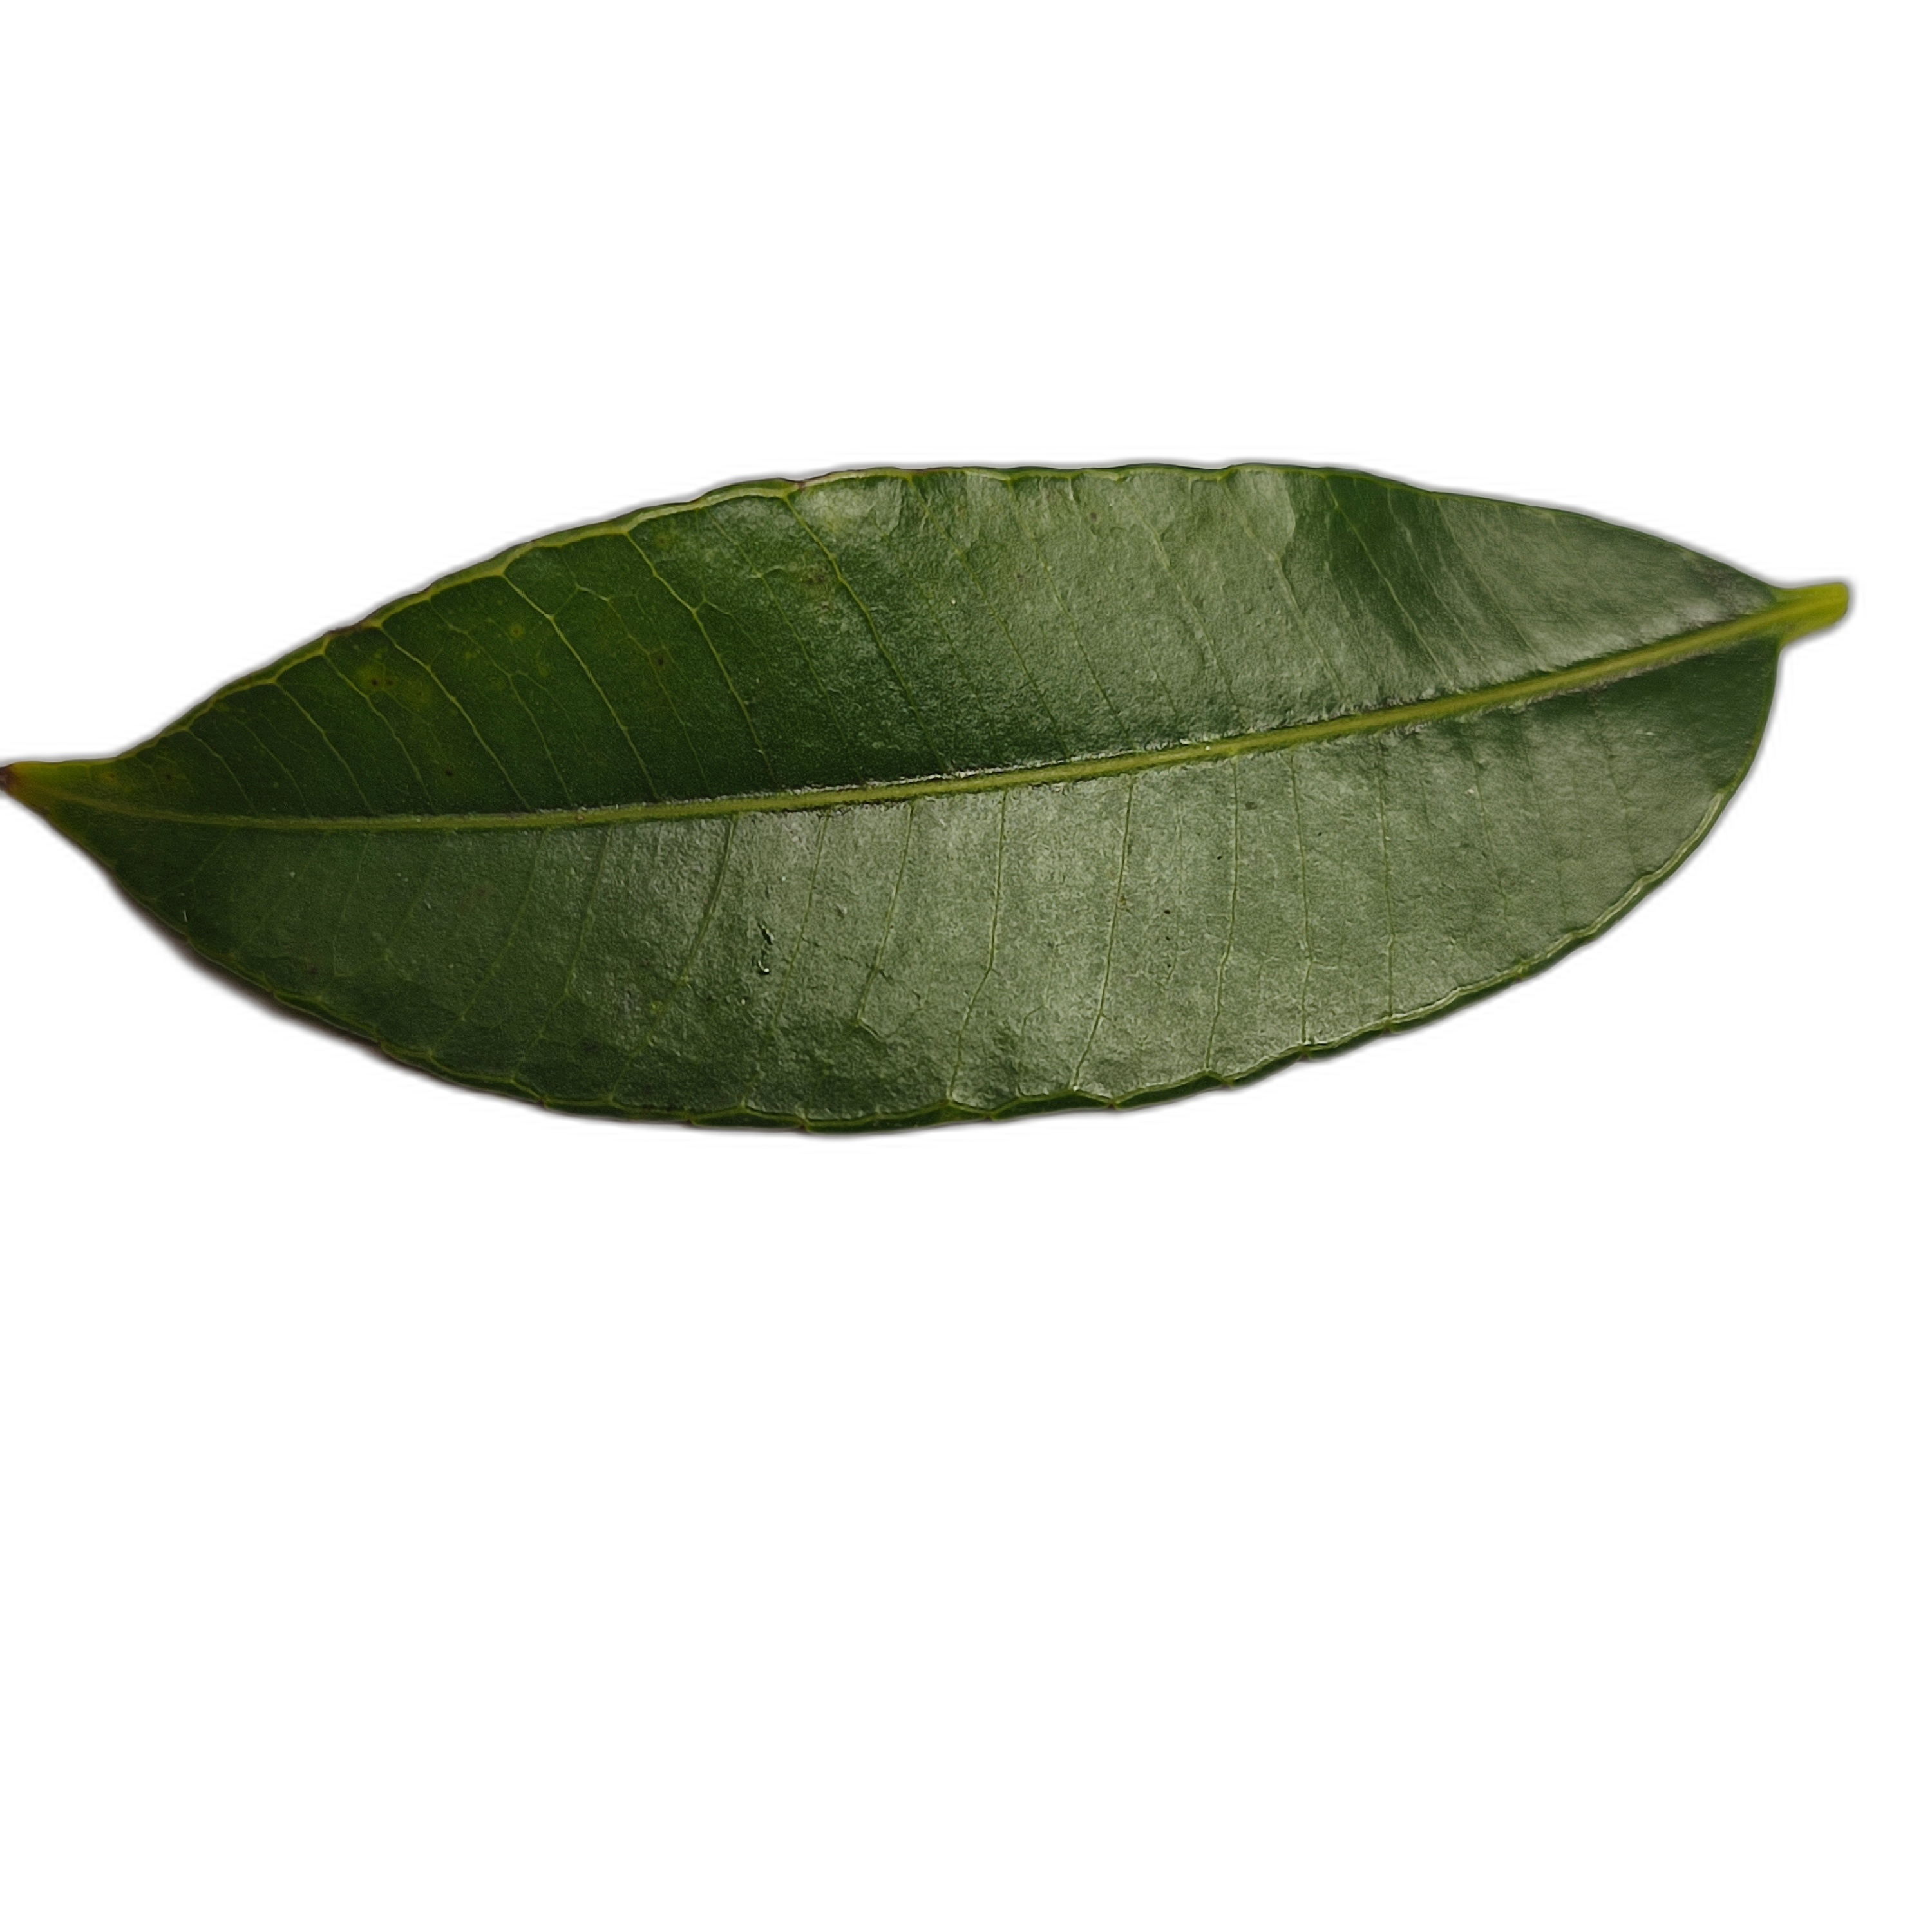
Label: healthy